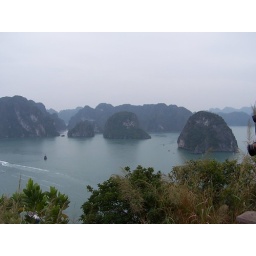
partial view of Ha Long bay from atop one of the mountains in the bay. You sail inbetween scores of these mountains